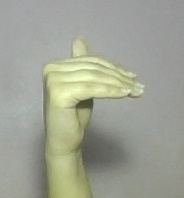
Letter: khaa